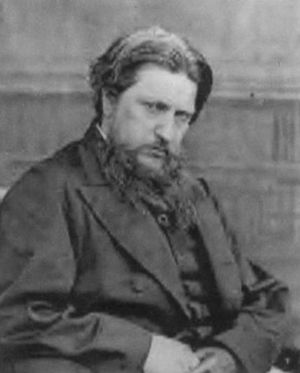
Ford Madox Brown
Ford Madox Brown var en engelsk maler.